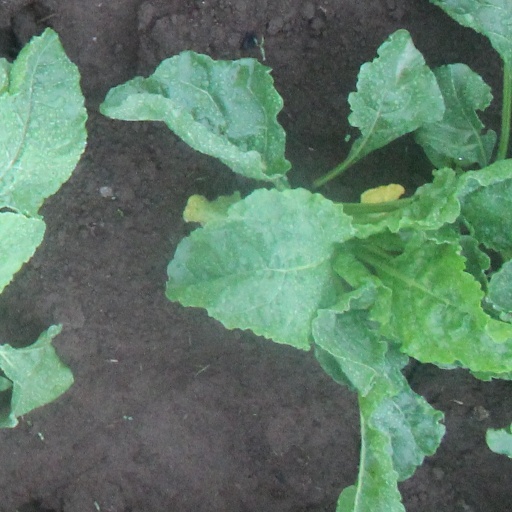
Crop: sugar beet